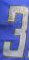
Number: 3